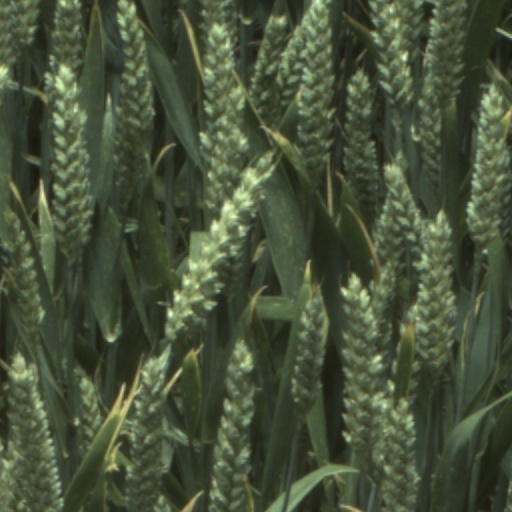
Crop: wheat